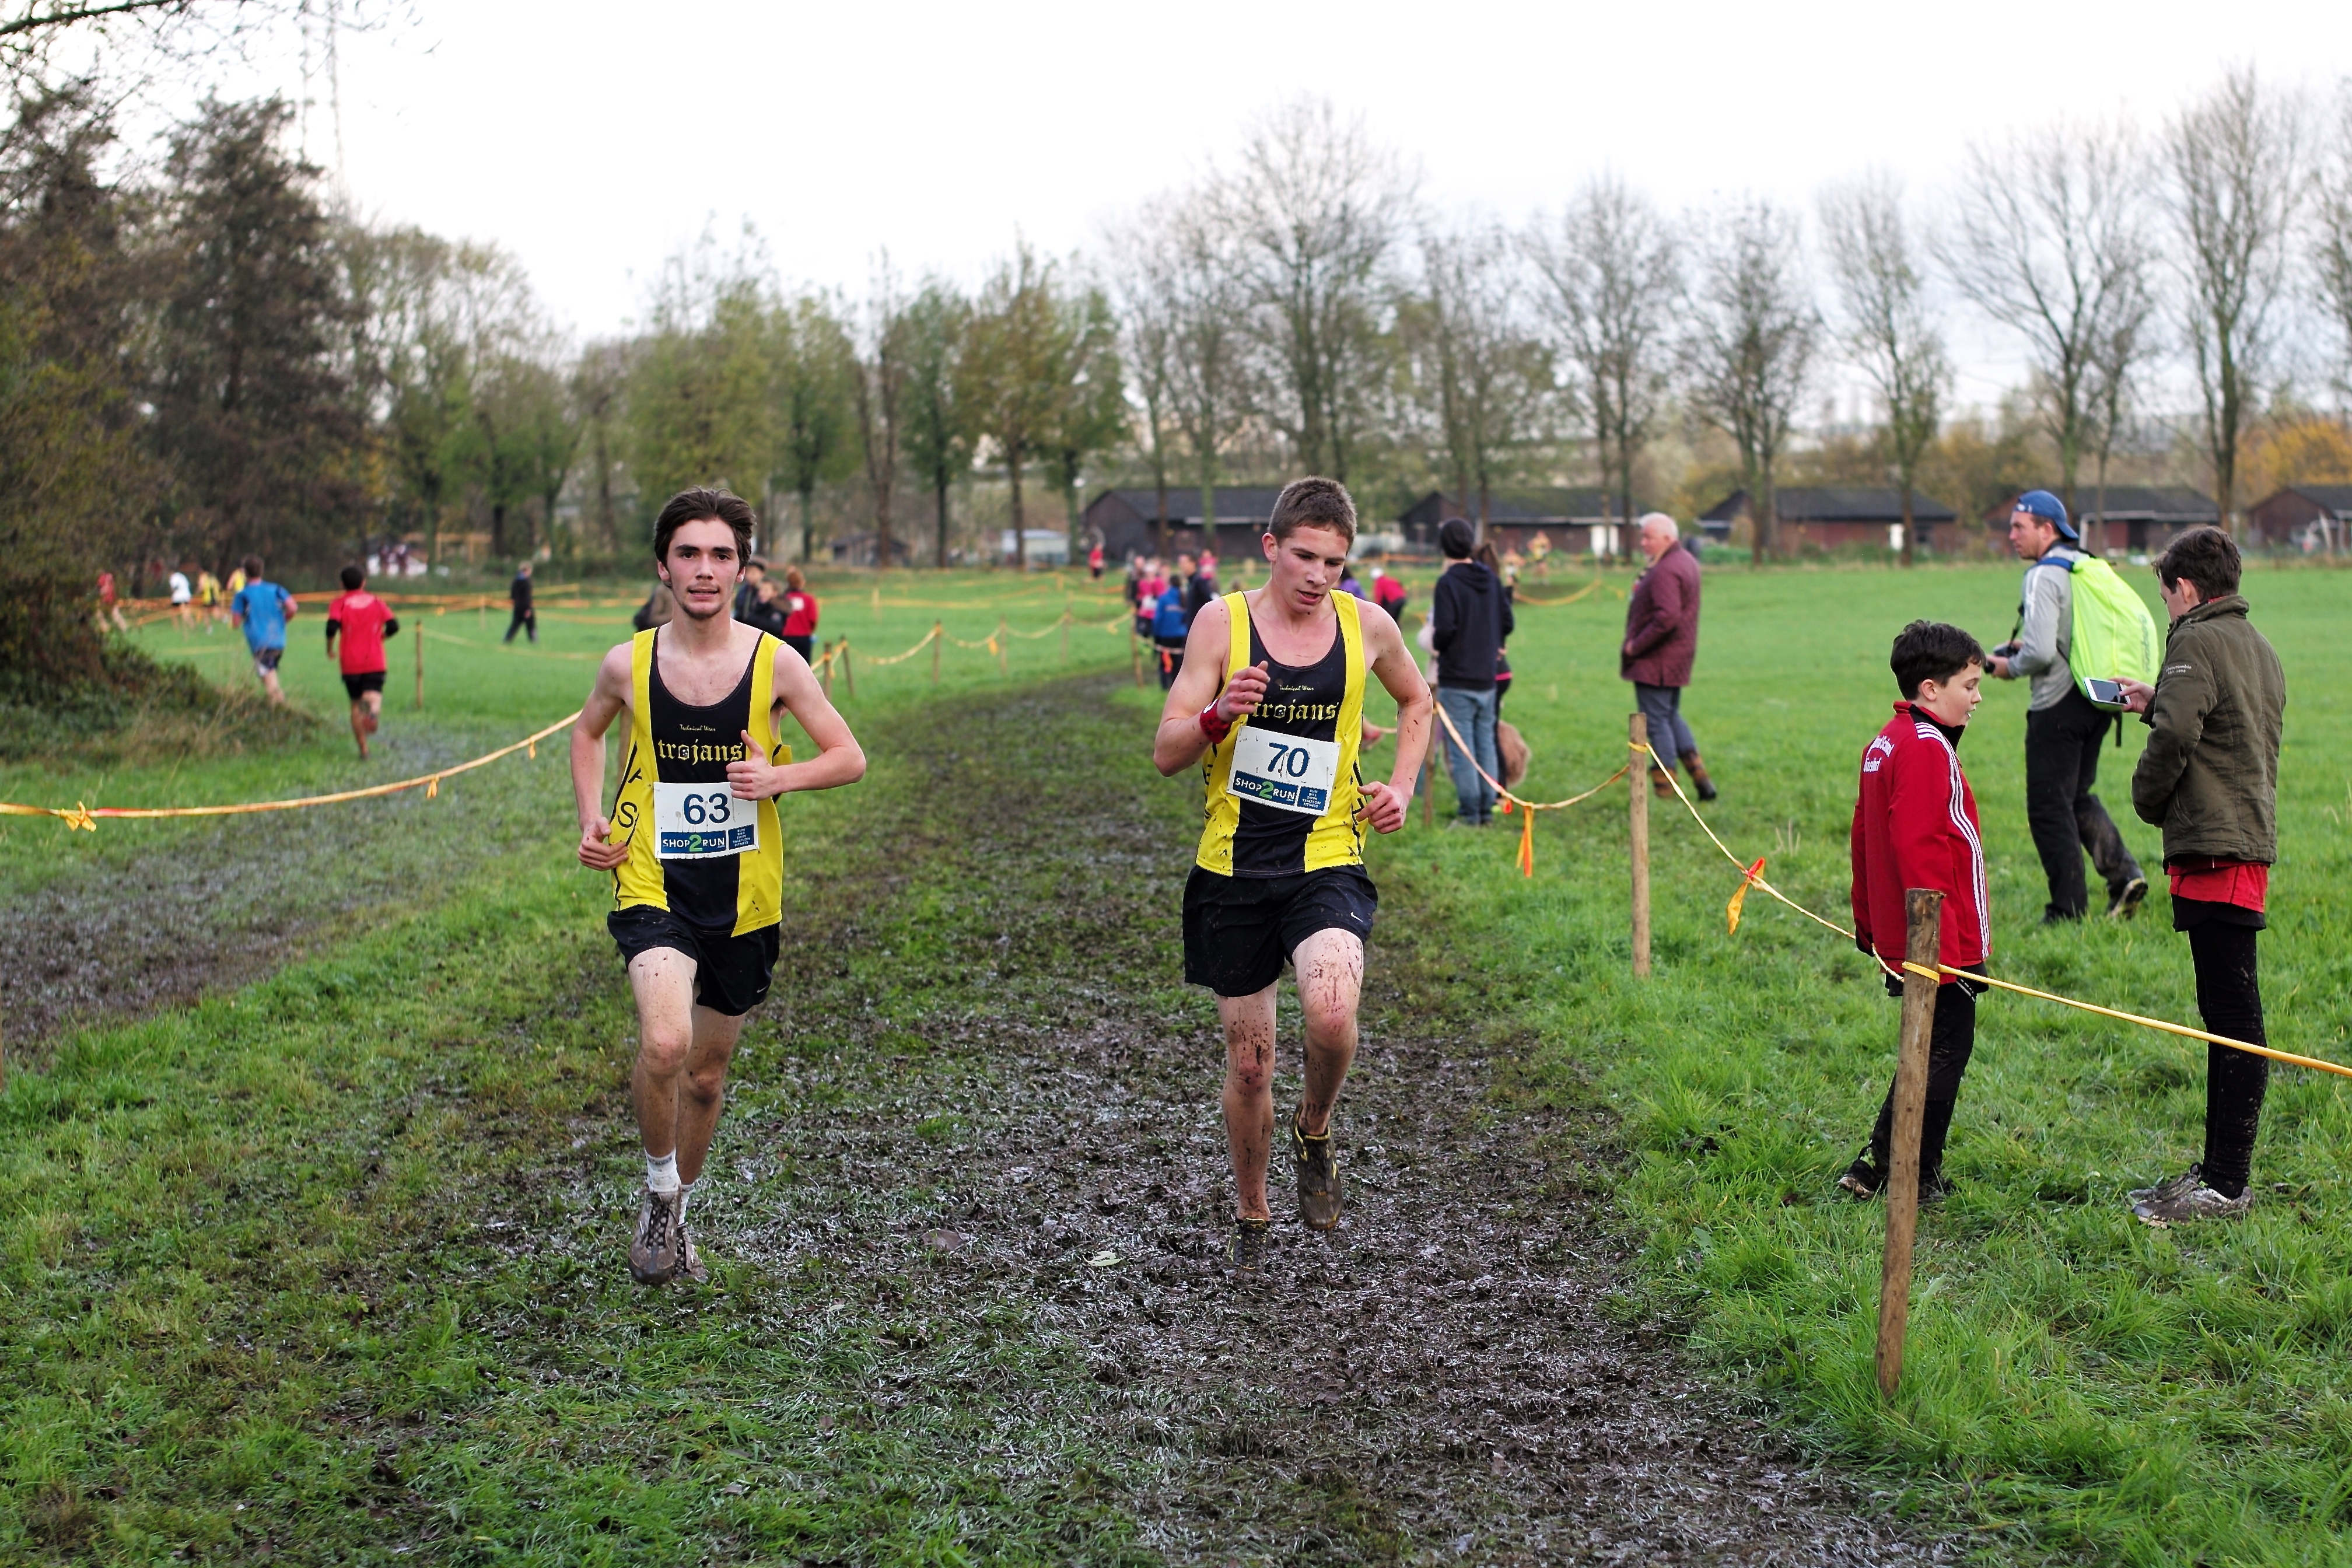
person, running, recreation, race, sports, endurance, athletics, physical exercise, outdoor recreation, human action, individual sports, endurance sports, ultramarathon, duathlon, cross country running, cross country cycling, cross country equestrianism